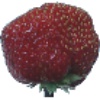
Label: strawberry_wedge